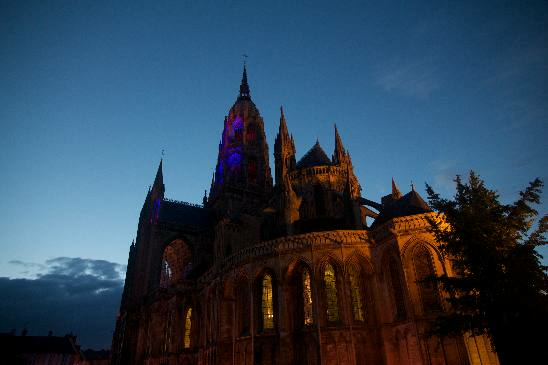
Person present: No